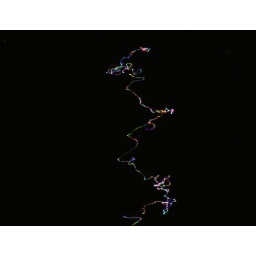
strange colorful lights in sky